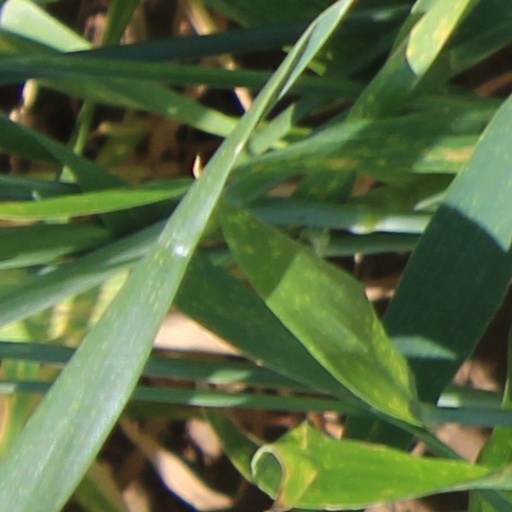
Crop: wheat